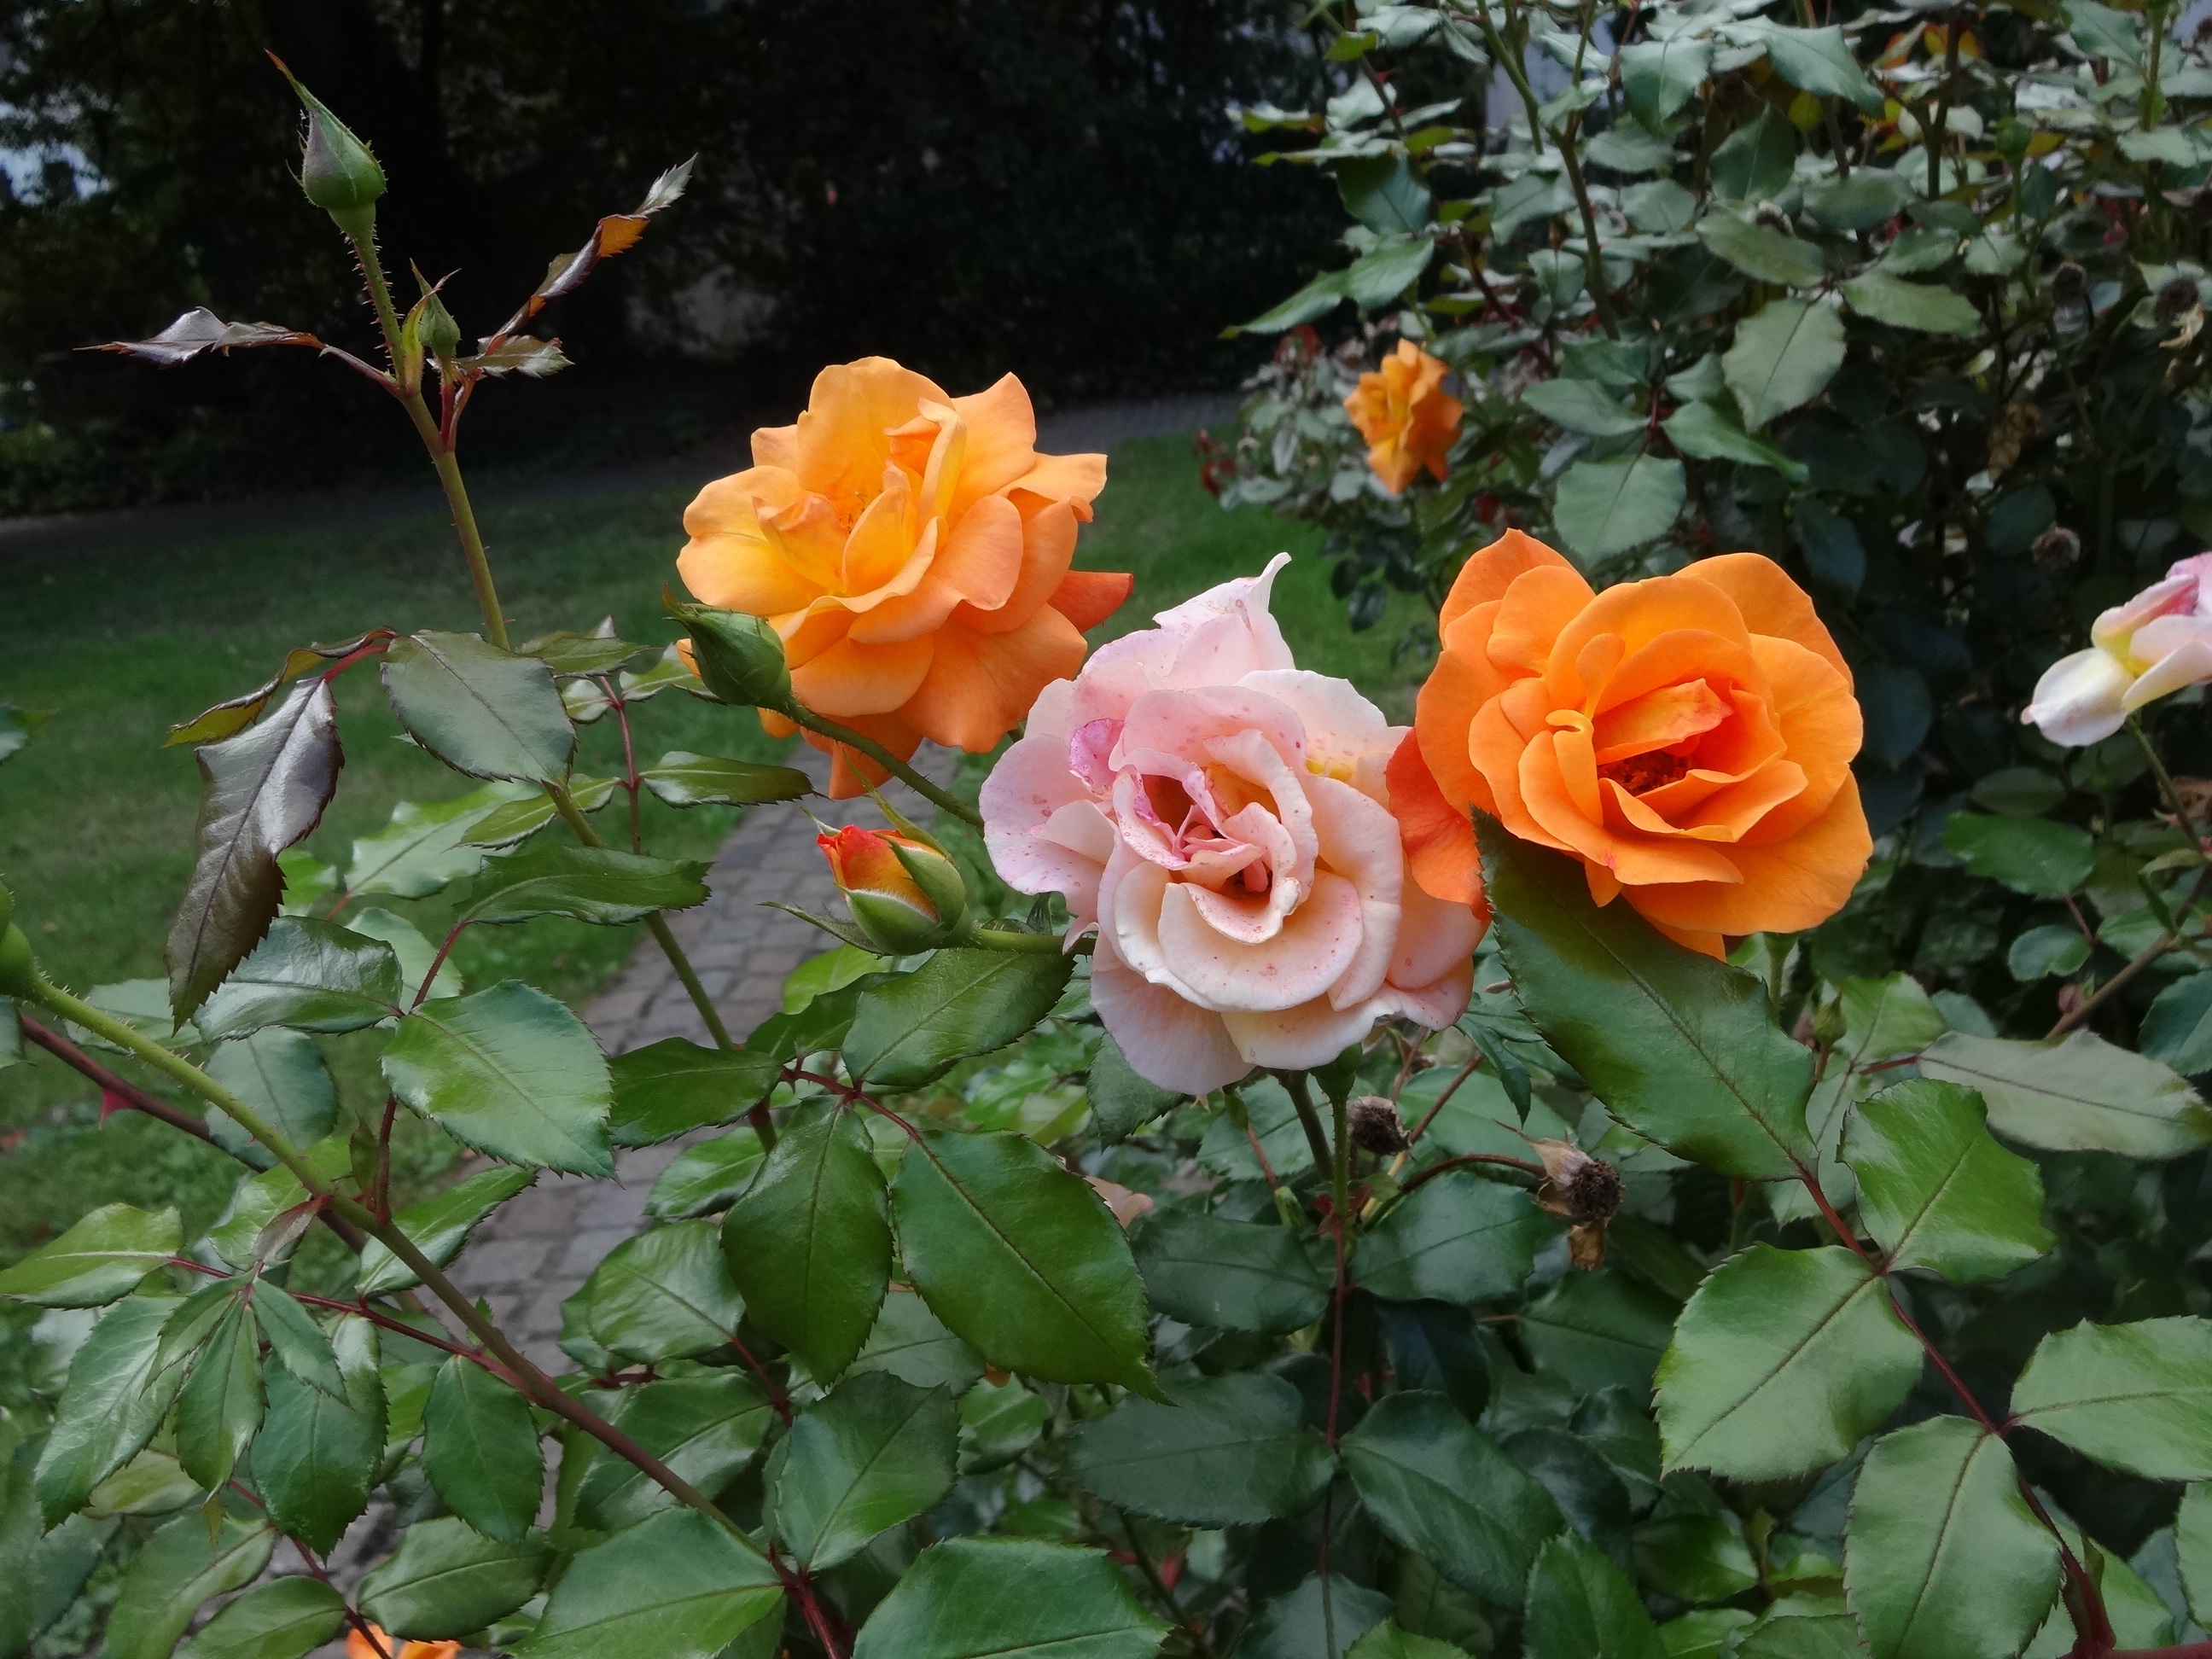
plant, flower, petal, rose, orange, botany, flora, shrub, floribunda, flowering plant, garden roses, rose family, later becoming pink, park landau, land plant, rosa centifolia, rose order, austrian briar